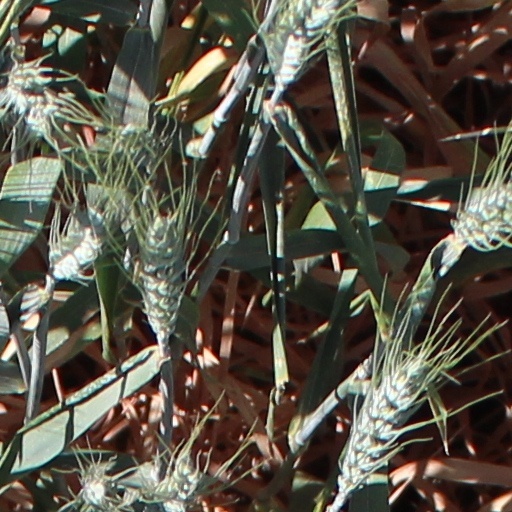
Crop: wheat